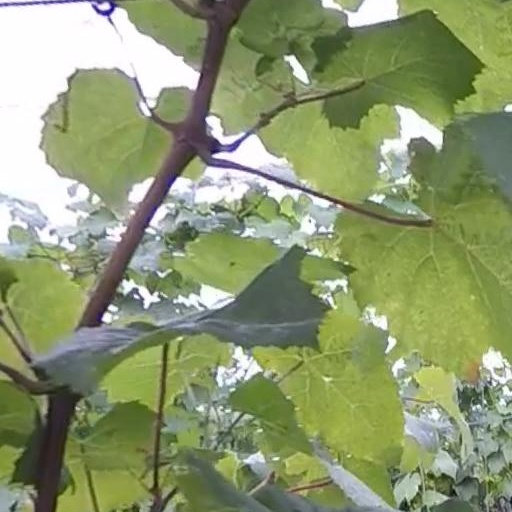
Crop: grape